Ranunculus fluitans

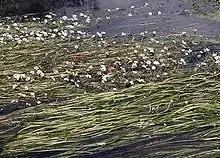
Crowfoot growing in a river in Germany

A Ranunculus fluitans community or "Ranunculion fluitantis", defines a British plant community comprising stands of submerged vegetation dominated by clumps of crowfoot.